François de Coligny d'Andelot

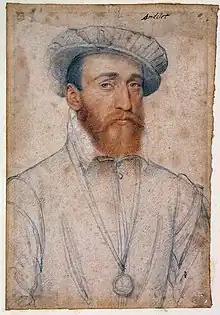
Studio of Jean Clouet ( 1555)

François d'Andelot de Coligny (18 April 1521 – 27 May 1569) was one of the leaders of French Protestantism during the French Wars of Religion. The son of Gaspard I de Coligny, he was the younger brother of Odet, cardinal de Châtillon and Gaspard de Coligny, the admiral.